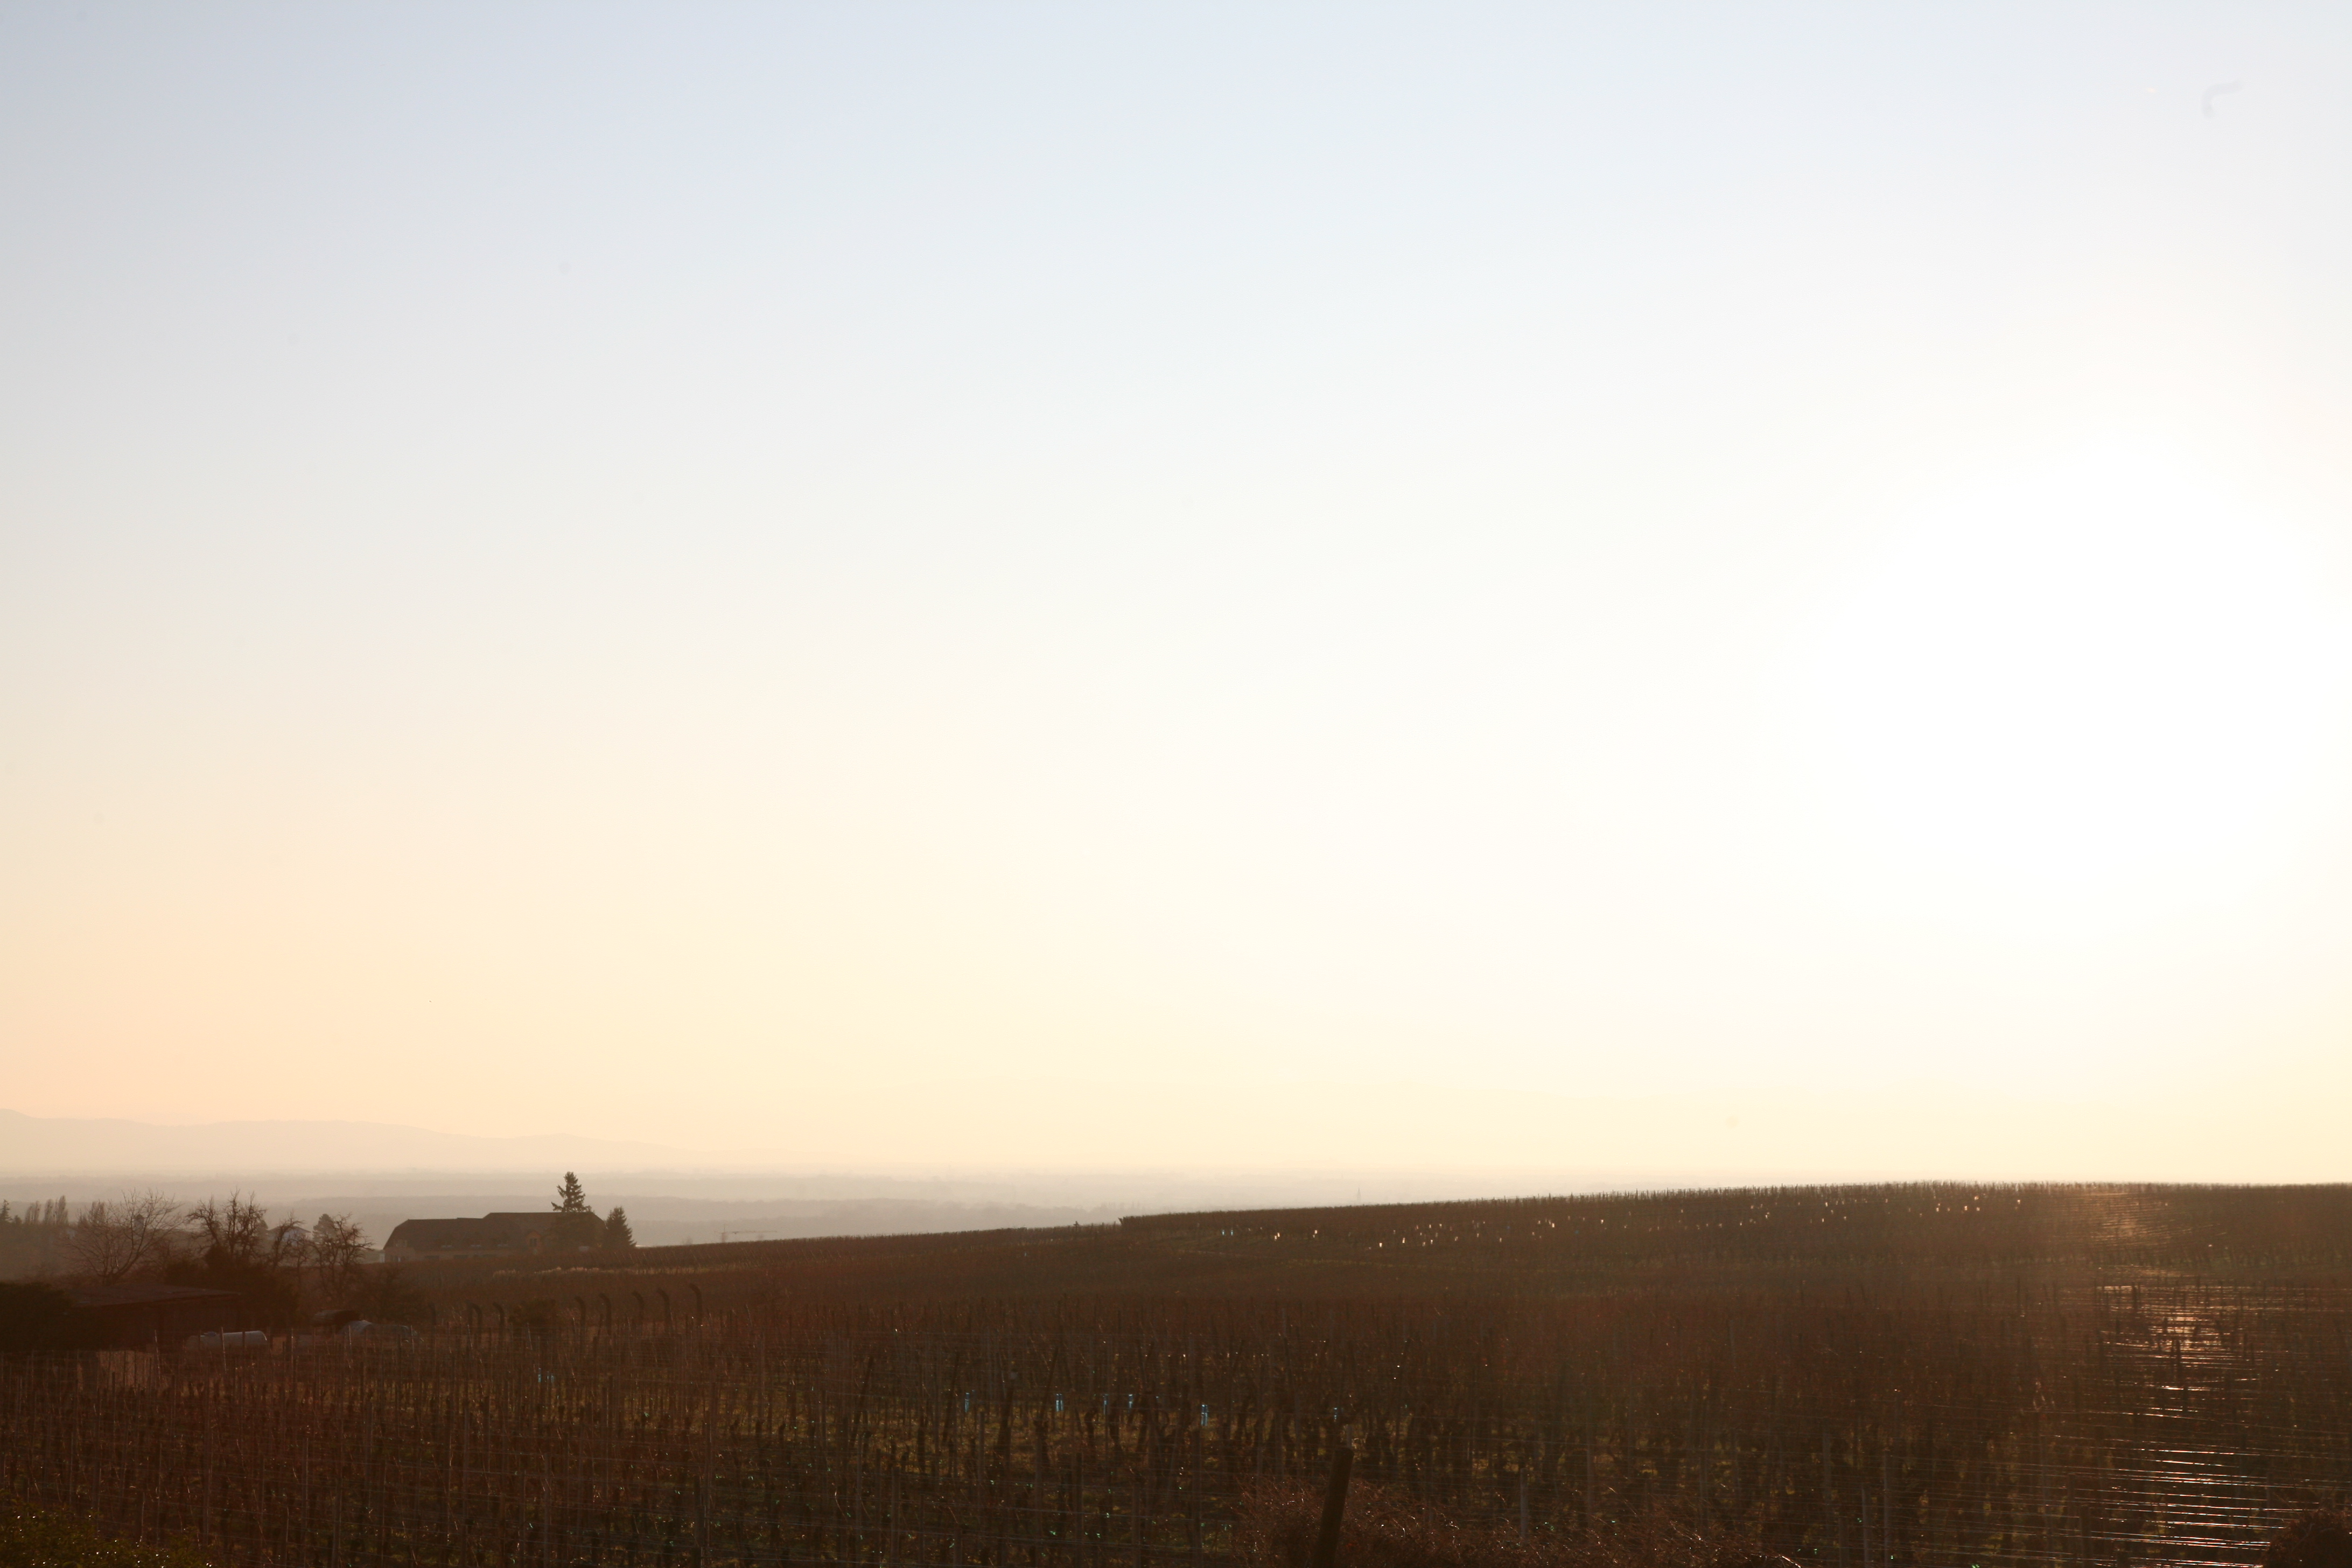
horizon, sky, sun, sunrise, sunset, field, prairie, sunlight, morning, hill, dawn, dusk, evening, haze, plain, vigne, alsace, atmospheric phenomenon, atmosphere of earth